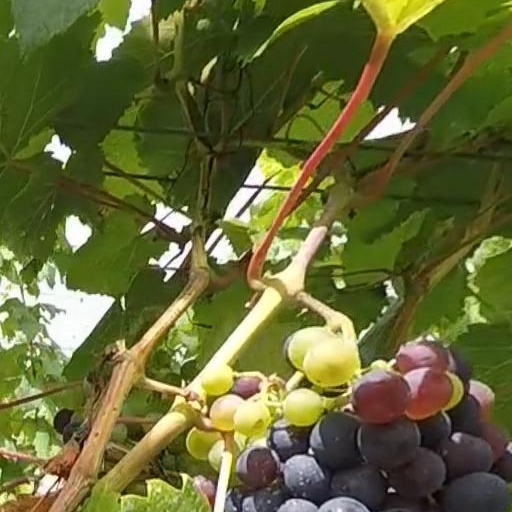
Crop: grape